Battle of Yongsan

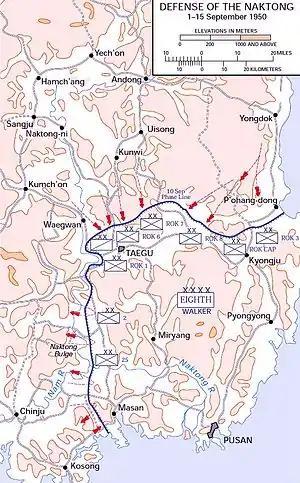
Map of the Pusan Perimeter Defensive line in September 1950 the Kyongju corridor is the northeasternmost sector.

When the KPA approached the Pusan Perimeter on August 5, they attempted the same frontal assault technique on the four main avenues of approach into the perimeter. Throughout August, the KPA 6th Division, and later the KPA 7th Division, engaged the US 25th Infantry Division at the Battle of Masan, initially repelling a UN counteroffensive before countering with battles at Komam-ni and Battle Mountain. These attacks stalled as UN forces, well equipped and with plenty of reserves, repeatedly repelled KPA attacks. North of Masan, the KPA 4th Division and the US 24th Infantry Division sparred in the Naktong Bulge area. In the First Battle of Naktong Bulge, the KPA division was unable to hold its bridgehead across the river as large numbers of US reserve forces were brought in to repel it, and on August 19, the KPA 4th Division was forced back across the river with 50 percent casualties. In the Taegu region, five KPA divisions were repulsed by three UN divisions in several attempts to attack the city during the Battle of Taegu. Particularly heavy fighting took place at the Battle of the Bowling Alley where the KPA 13th Division was almost completely destroyed in the attack. On the east coast, three more KPA divisions were repulsed by the ROK at P'ohang-dong during the Battle of P'ohang-dong. All along the front, the KPA troops were reeling from these defeats, the first time in the war their tactics were not working.